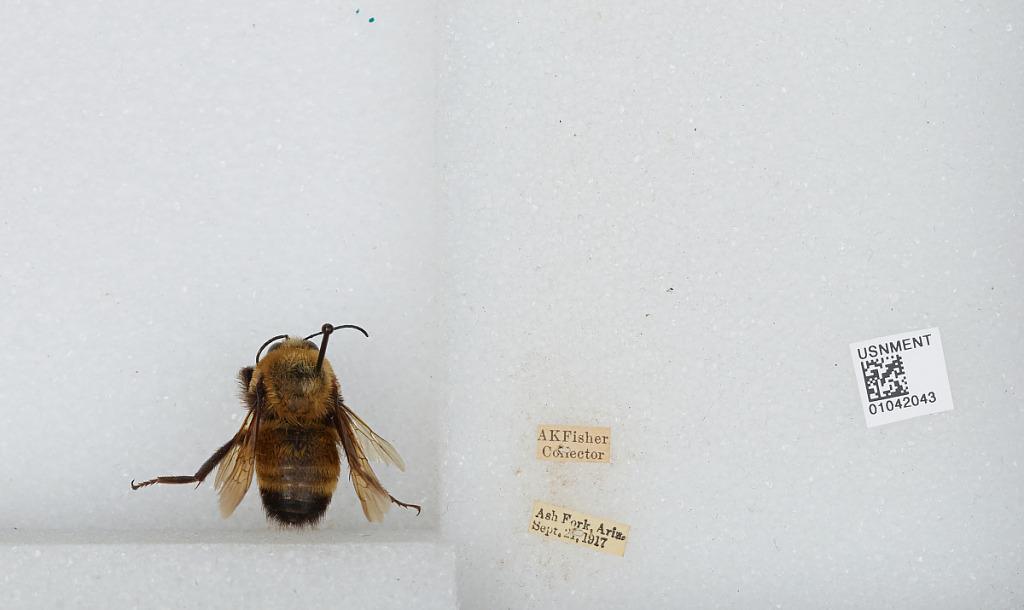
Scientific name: Bombus sp.
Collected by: A. Fisher
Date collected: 1917-9-21
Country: United States
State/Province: Arizona
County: Yavapai
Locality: Ash Fork
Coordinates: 35.2211, -112.487